Cereal Milk

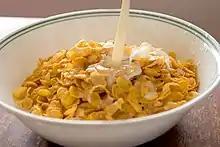
Cornflakes in milk

Cereal Milk is a flavor, beverage, and ingredient introduced commercially by Christina Tosi in 2006 while working at Momofuku. Cereal Milk is milk flavored with breakfast cereal.